Attachment parenting

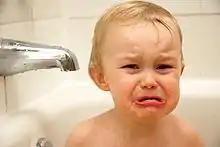
Should parents give comfort or teach composure?

Stress has been surveyed and documented in many studies. The theoretical foundation was created in the 1960s by Richard Lazarus. In 1974, Hans Selye introduced the differentiation between distress and eustress, and in 1984, psychoanalyst Heinz Kohut proposed the concept of "optimal frustration"; Kohut postulated that the harmony between parents and child needs some well allotted disruption in order to empower the child to develop a healthy personality. In resilience psychology, too, there is broad agreement today that it harms children if their parents keep any stress away from them indiscriminately; by doing so, they suggest to the child that everyday problems are painful and overall to be avoided.